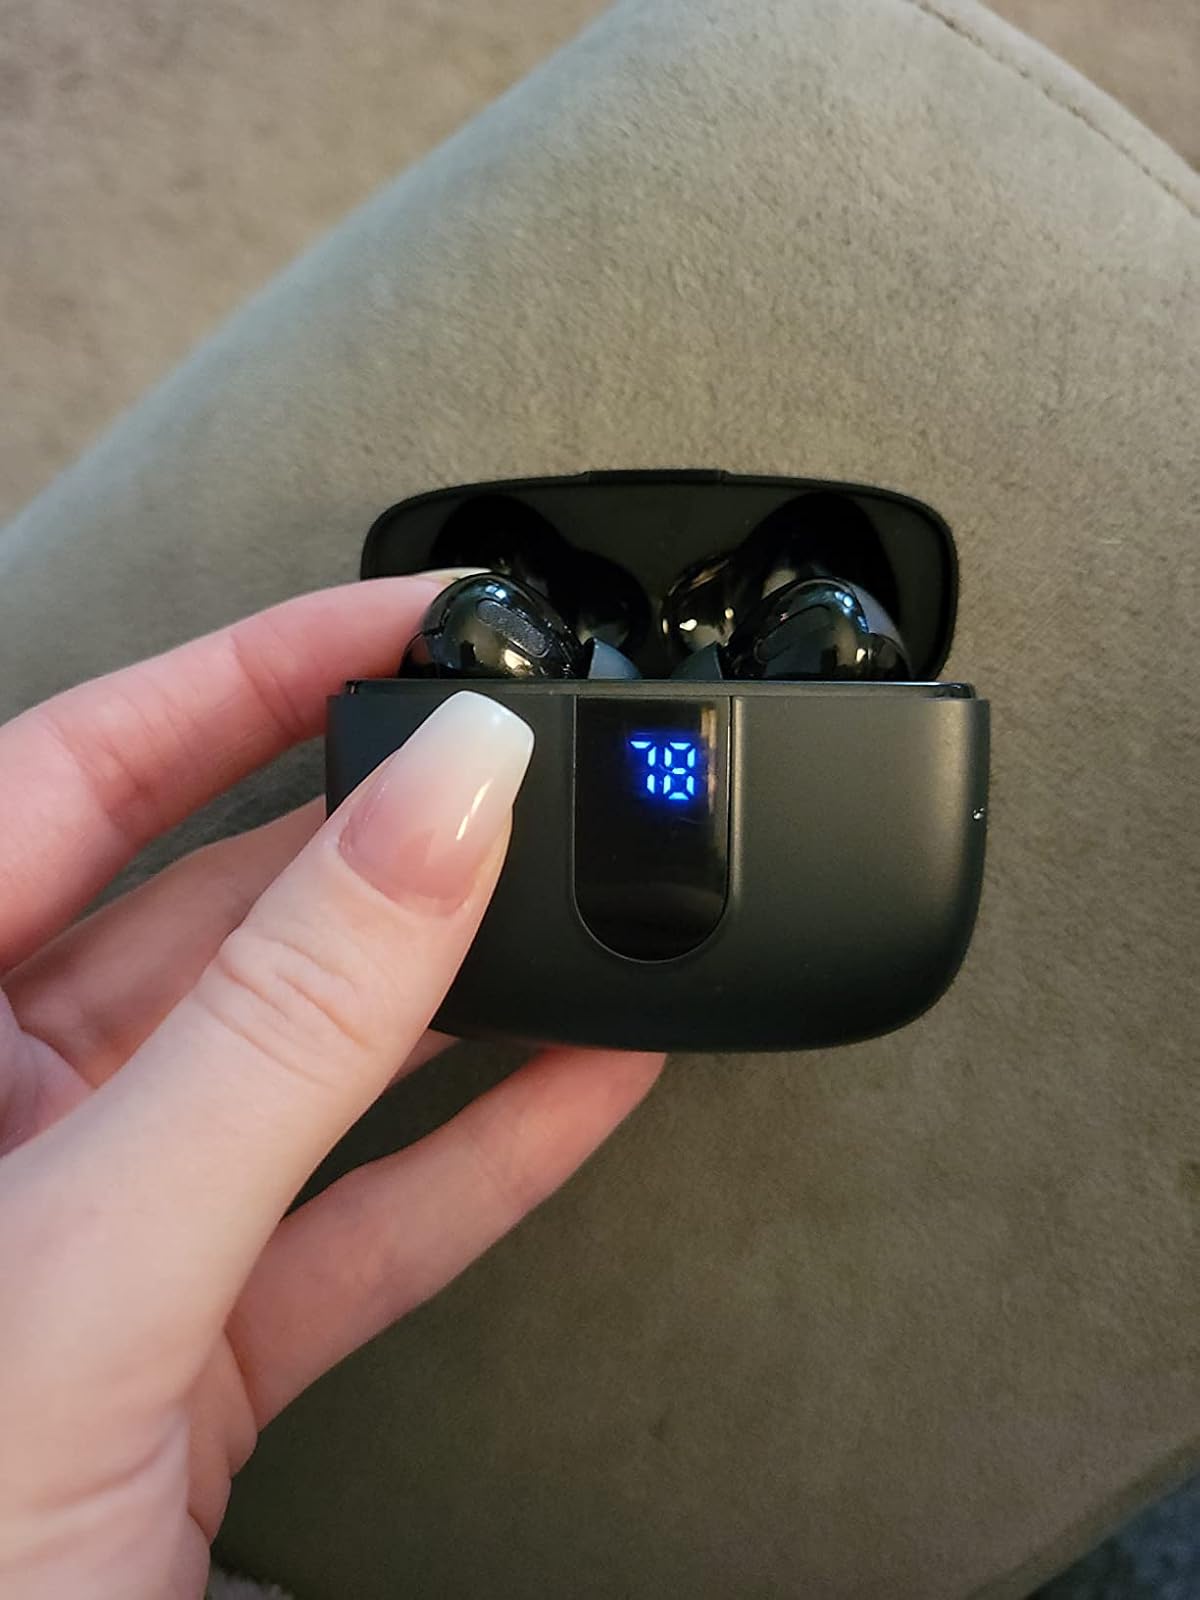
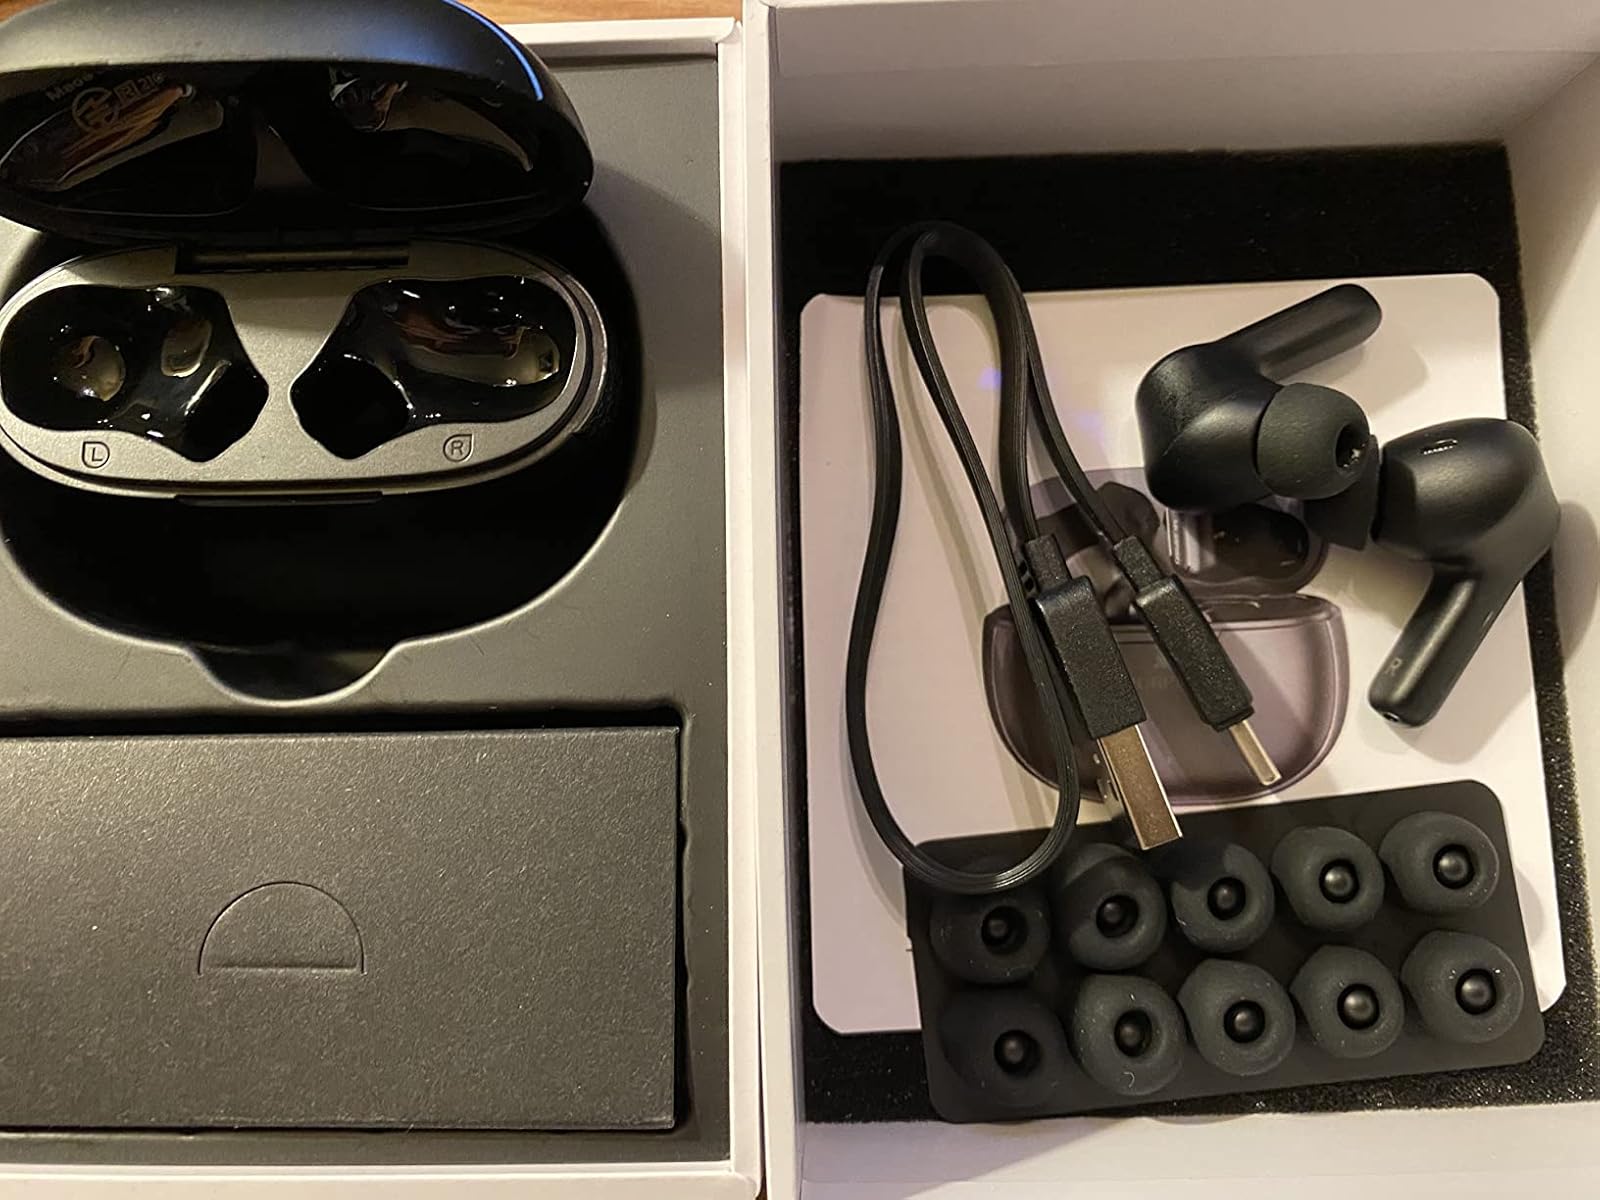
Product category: earbuds
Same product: no